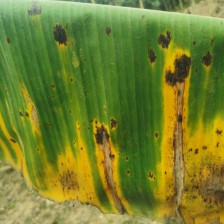
Label: pestalotiopsis